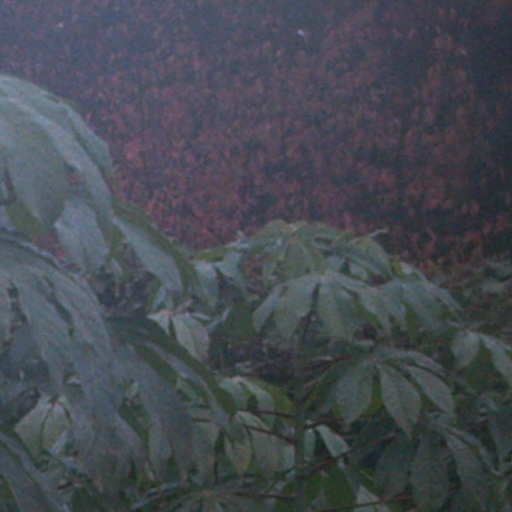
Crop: cassava